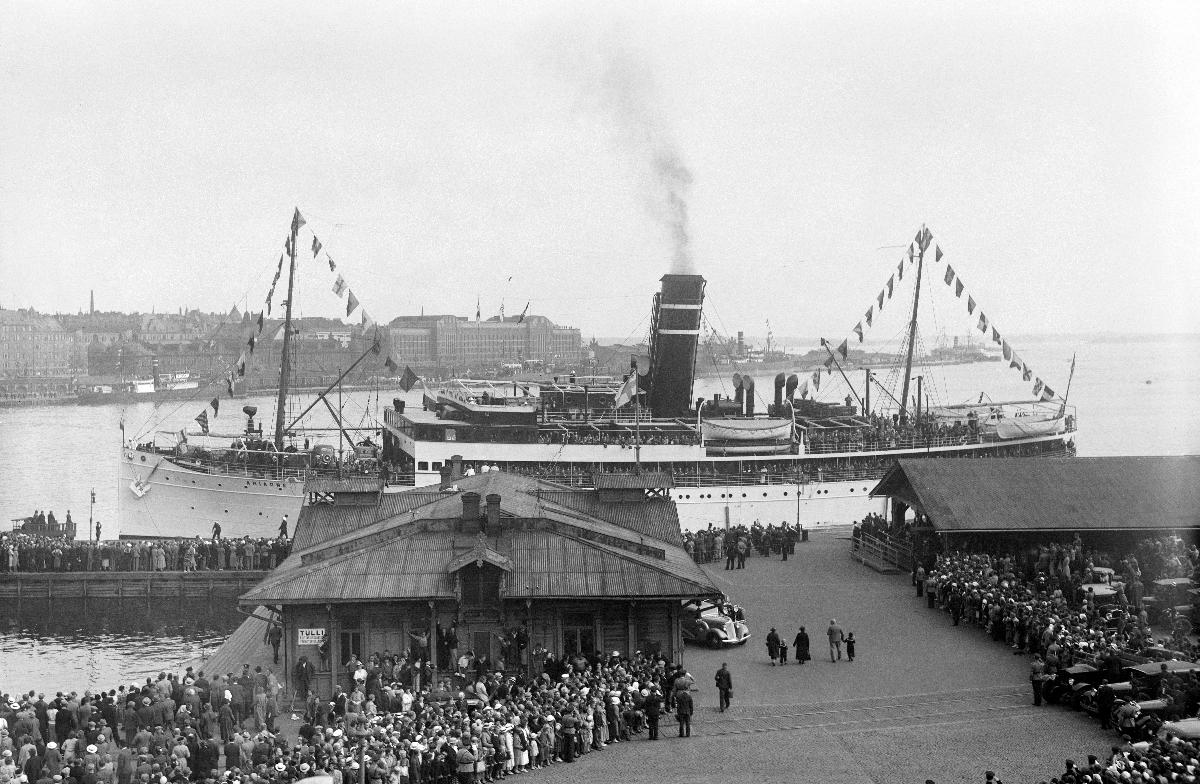
Suomalaisurheilijat palaavat Berliinin olympialaisista 1936
De finska idrottsmännen återvänder från olympiska spelen i Berlin 1936; Finnish sportsmen return from Berlin Olympics 1936
sisällön kuvaus: Suomalaisurheilijat palaavat Berliinin olympialaisista Helsinkiin 14.8.1936. content description: The Finnish sportsmen return from Berlin Olympics to Helsinki 14.8.1936. innehållsbeskrivning: De finska idrottsmännen återvänder från olympiska spelen i Berlin till Helsingfors 14.8.1936.
Kuvaaja: Sundström, Hugo, kuvaaja
Vuosi: 1936
Paikka: Suomi, Uusimaa, Helsinki
Aiheet: urheilijat; olympialaiset; paluu; satamat; Kesäolympialaiset 1936; saapuminen; ryhmäkuva; S/S Ariadne; HBL; athletes; Olympics; harbours; sports; sportsmen; arrival; return; summer olympics 1936; idrottare; olympiska spelen; återkomst; hamnar; sport; idrott; sportare; olympiaden; ankomst; återvändo; sommarolympiaden 1936